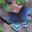
Label: butterfly